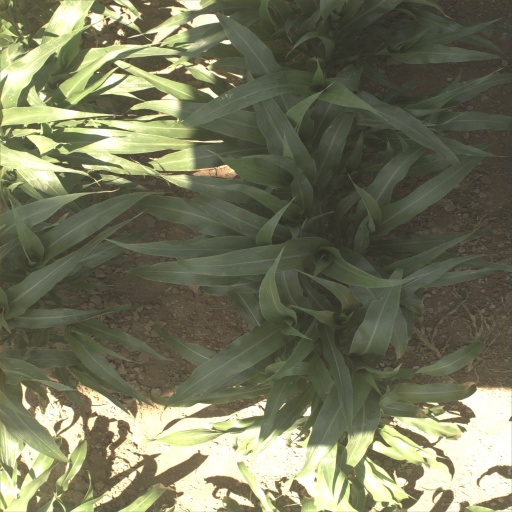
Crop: sorghum